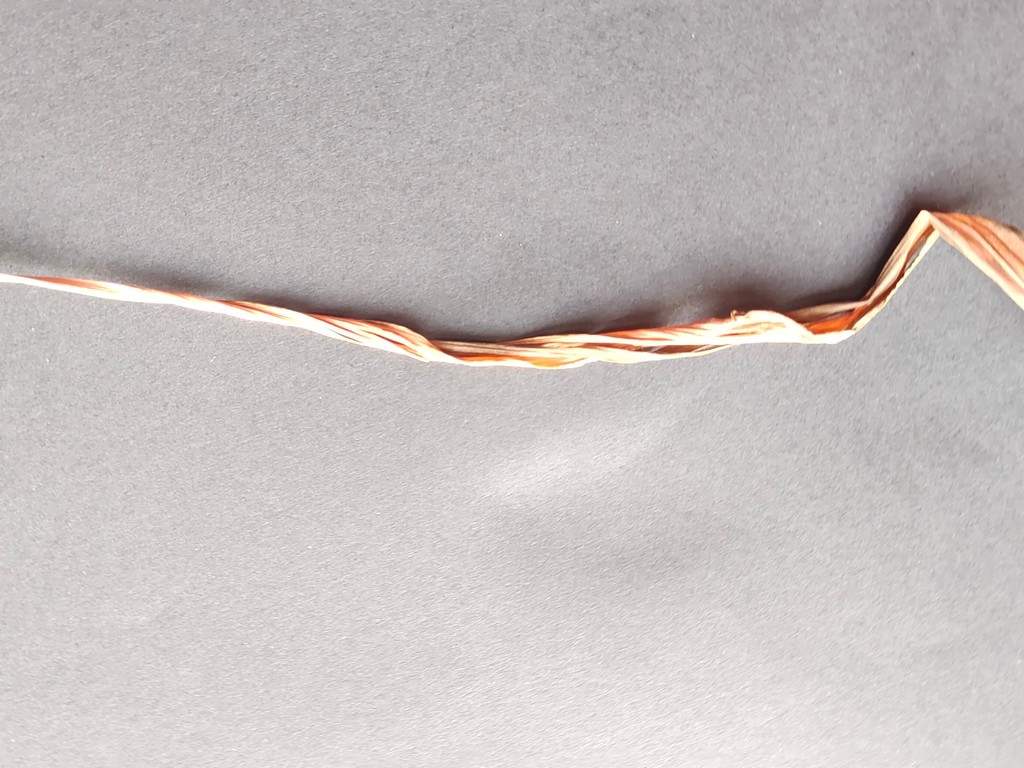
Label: Dried